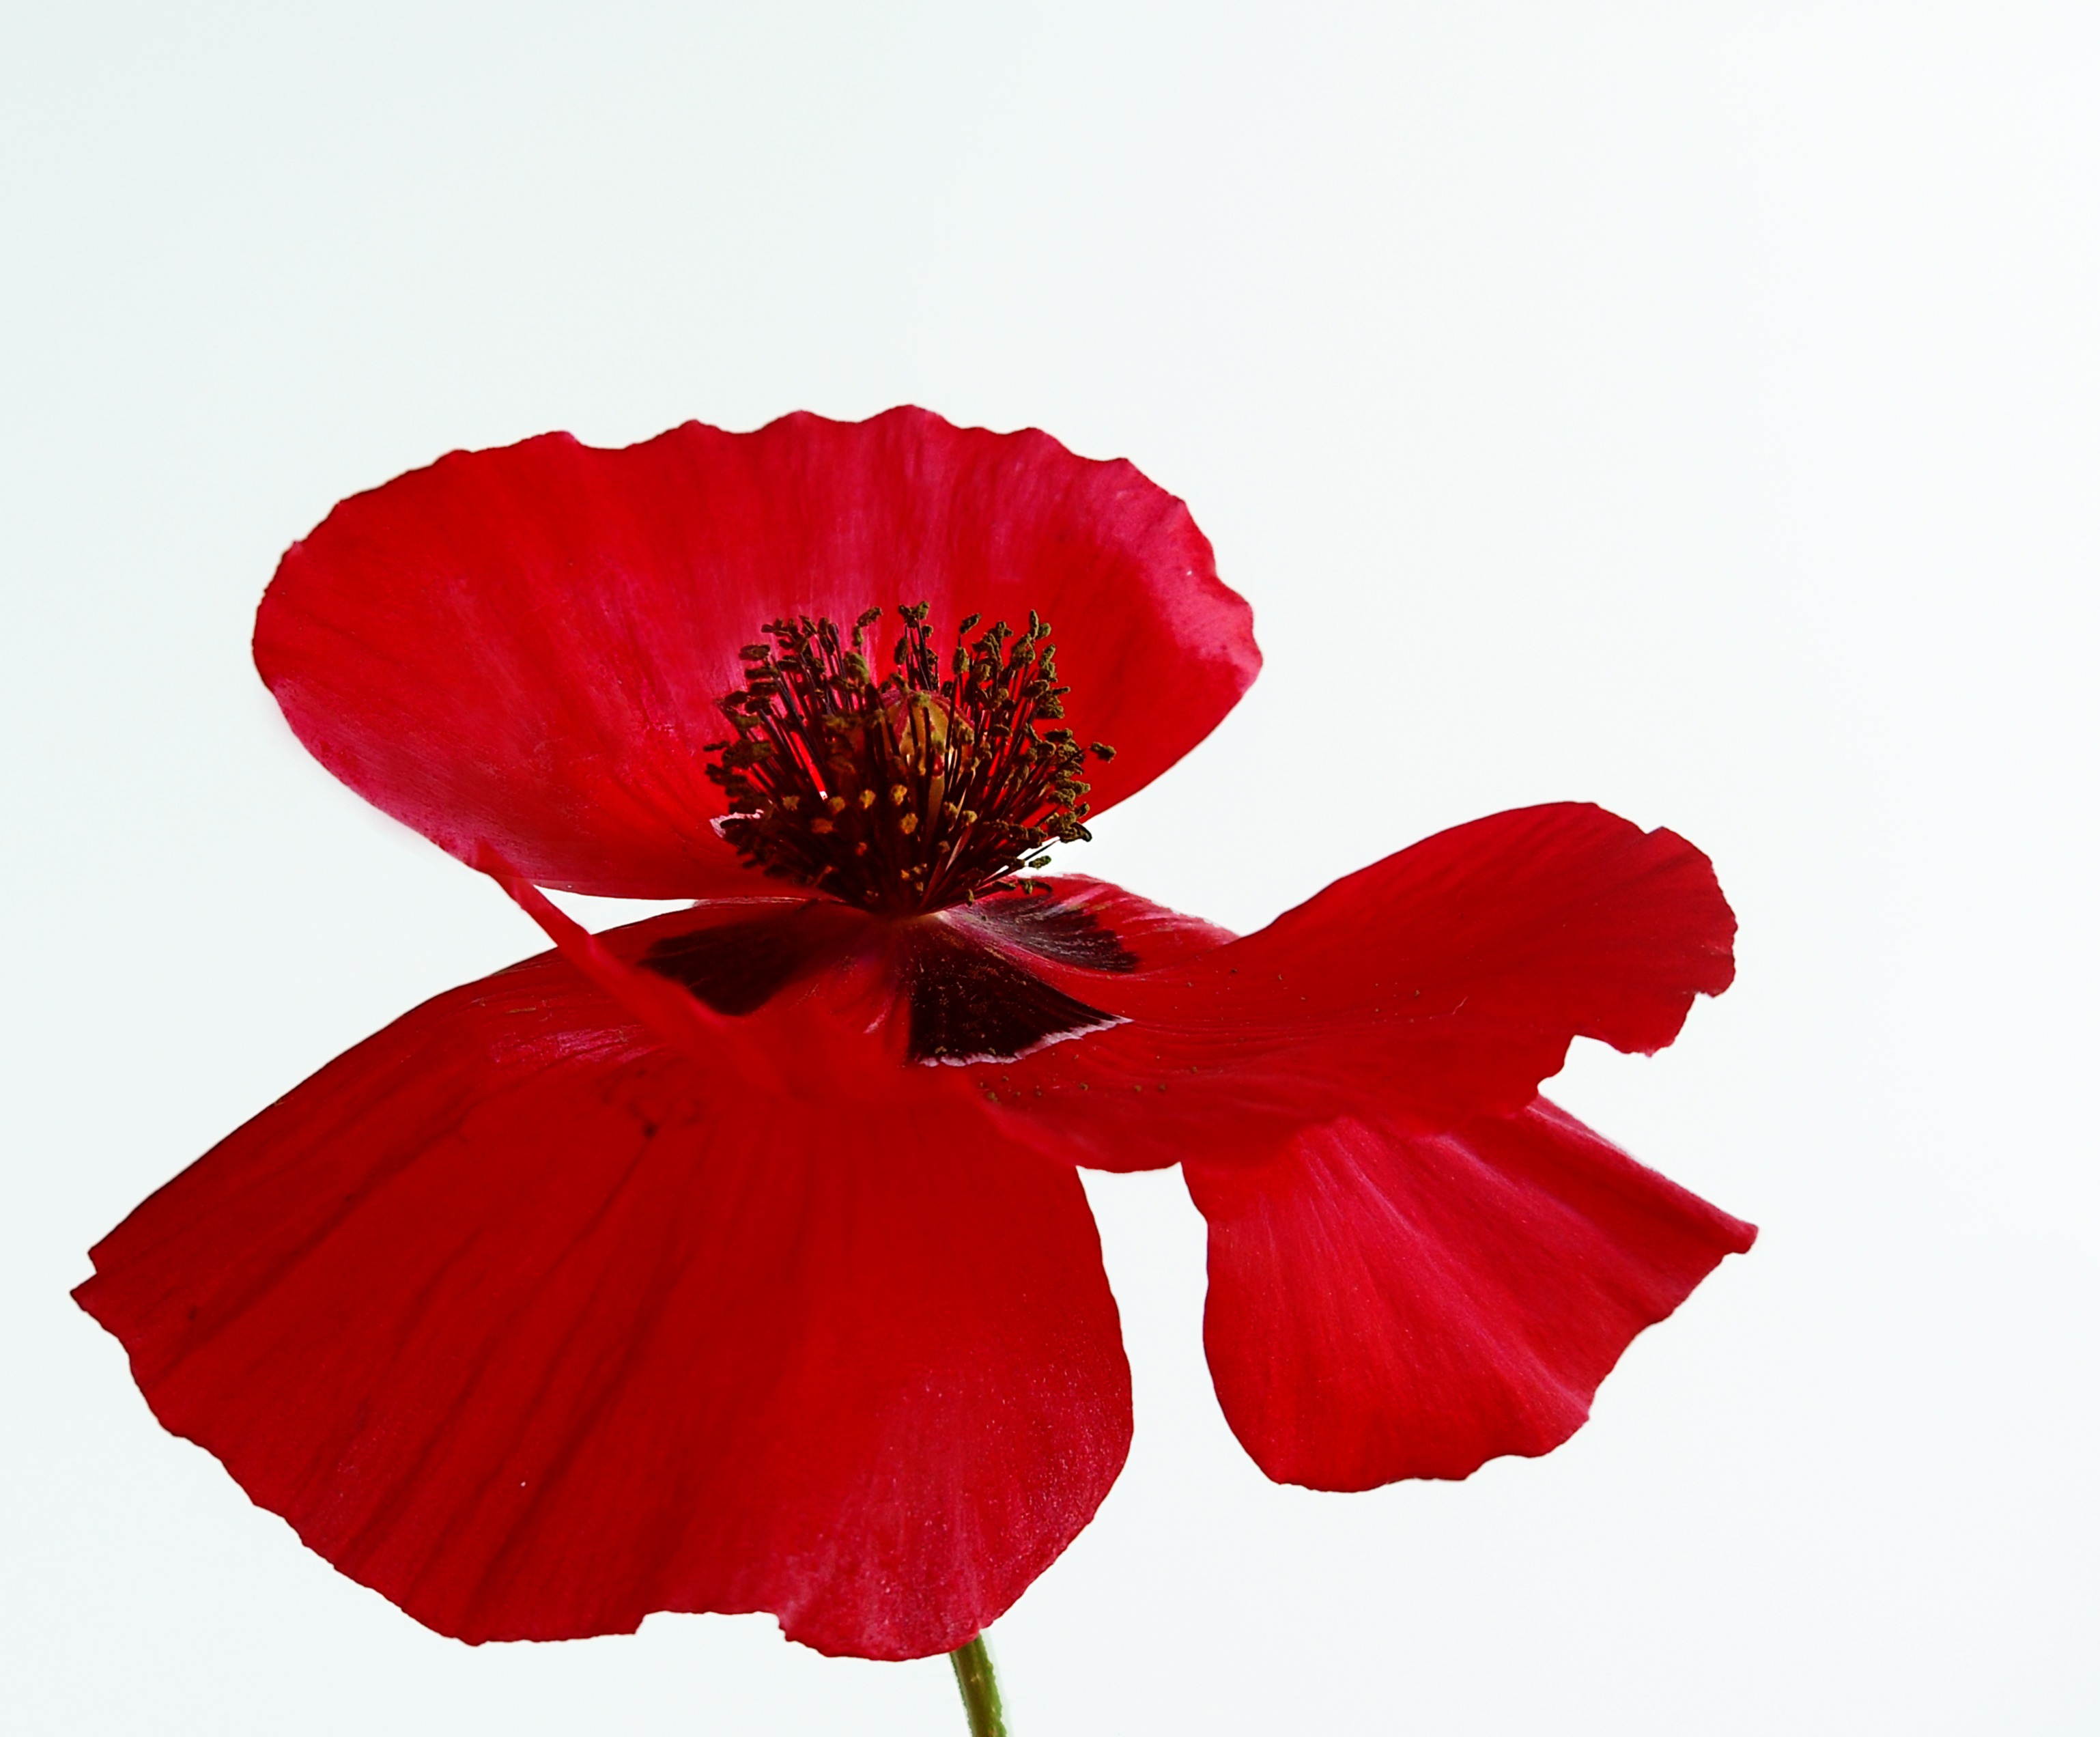
blossom, plant, flower, petal, bloom, summer, red, pink, wild flower, wild flowers, carnation, poppy, coquelicot, dianthus, summer flowers, flowering plant, macro red, land plant, poppy family